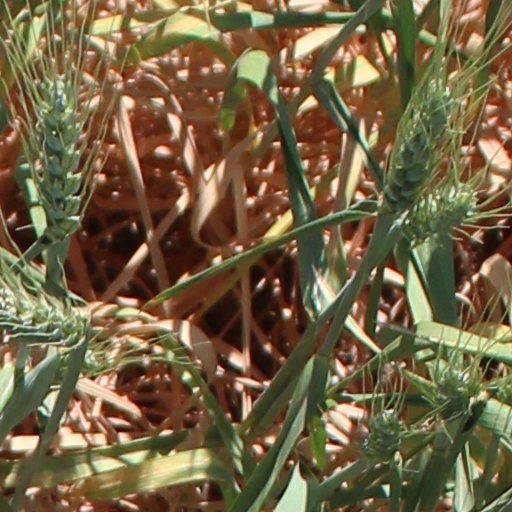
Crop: wheat